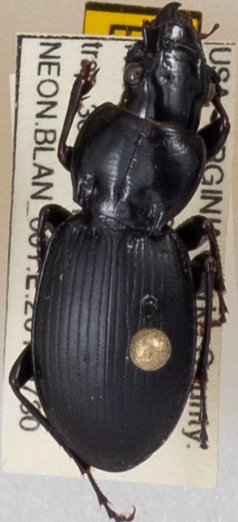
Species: Cyclotrachelus furtivus
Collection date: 2019-07-30
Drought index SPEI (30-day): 0.454
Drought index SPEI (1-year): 2.09
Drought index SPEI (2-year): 2.09